James Hepler

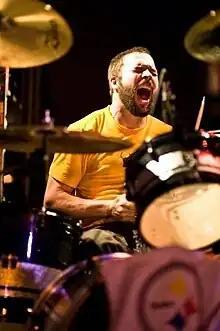
Photo by Hathir Pfau, ©All Rights Reserved

James Hepler (born October 15, 1973) is an American musician. Associated with several local North Carolina musical groups, Hepler plays several musical instruments and is most recognized for his drumming, playing with the bands I Was Totally Destroying It and Sorry About Dresden.